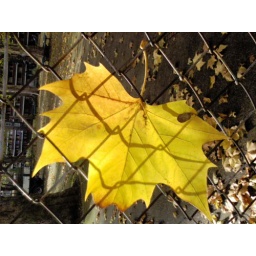
seen during the building evacuation in elephant and castle